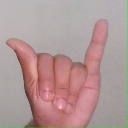
अक्षर: य